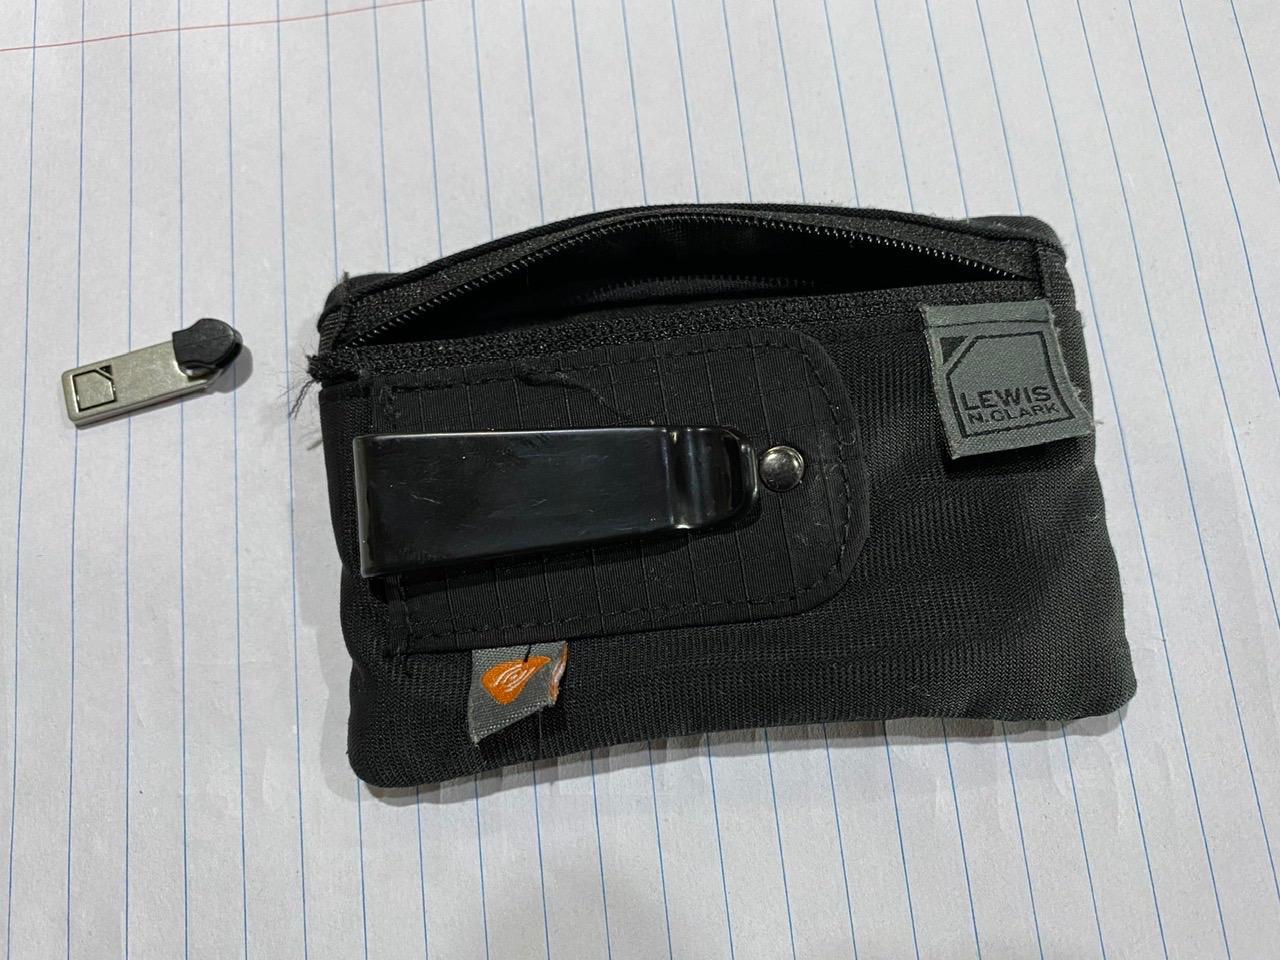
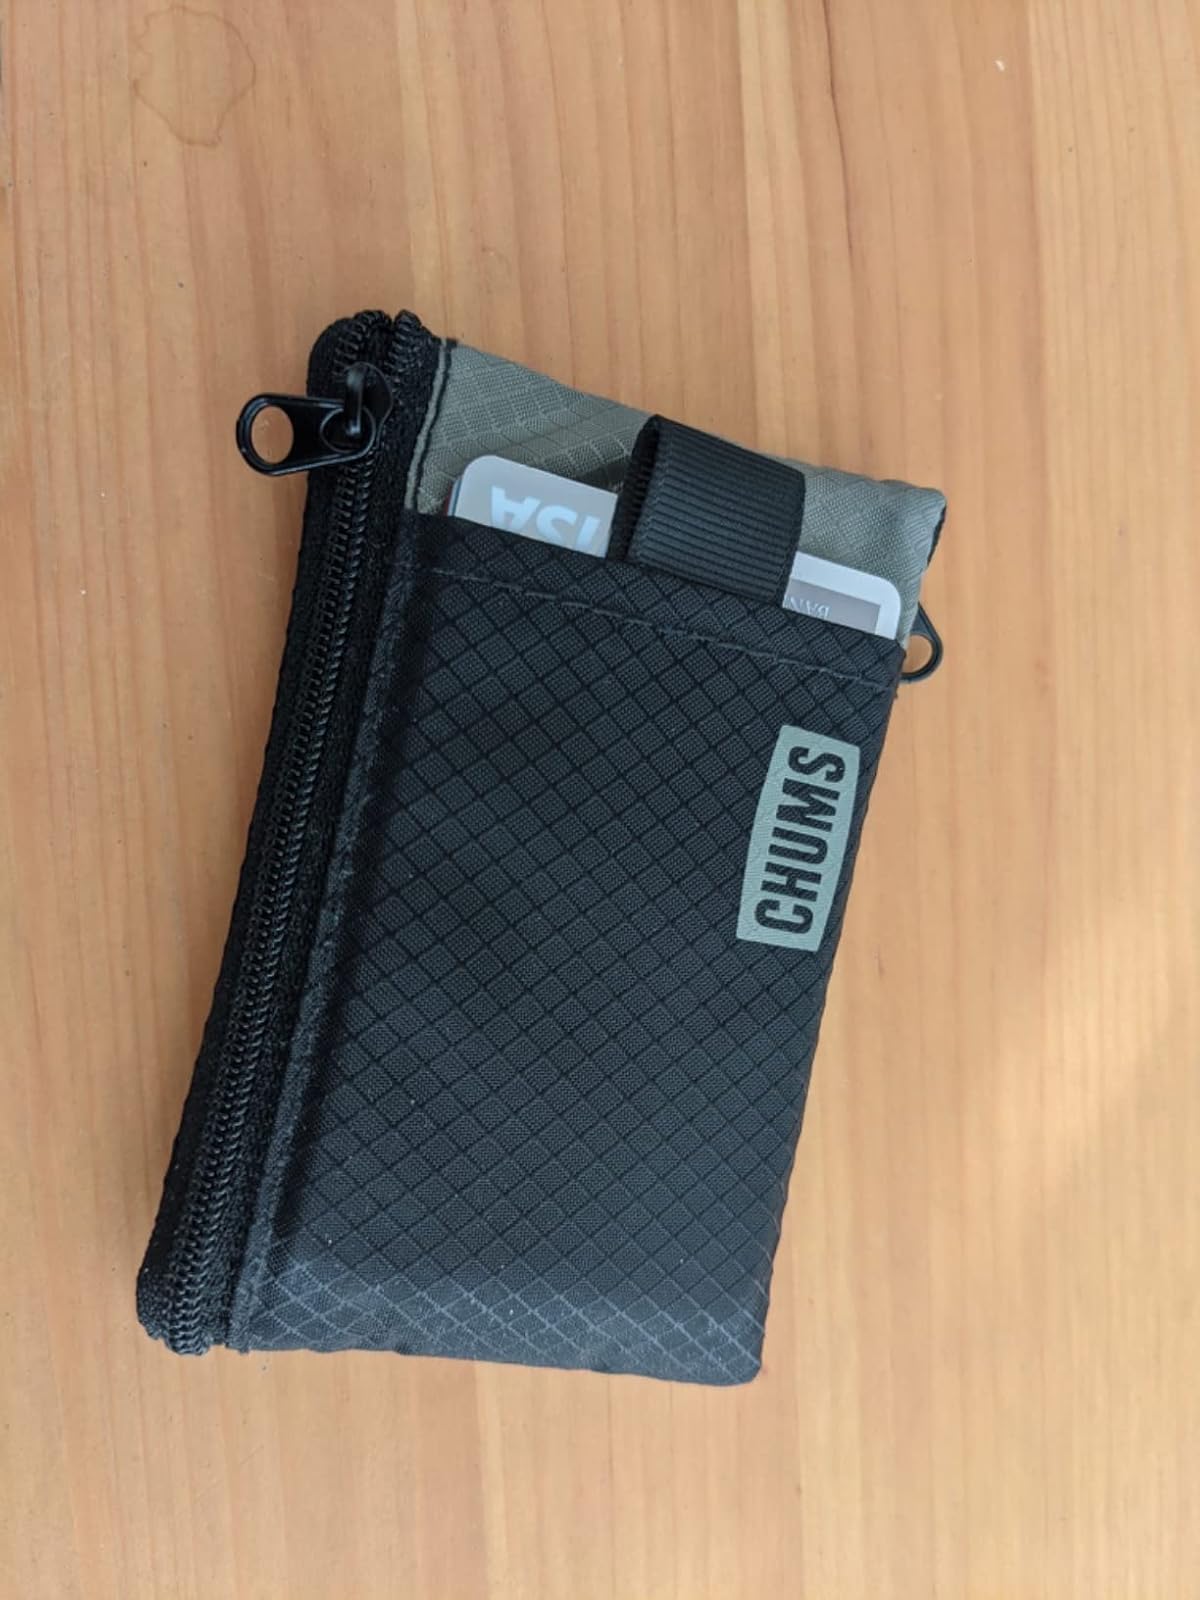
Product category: accessories_wallet
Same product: no